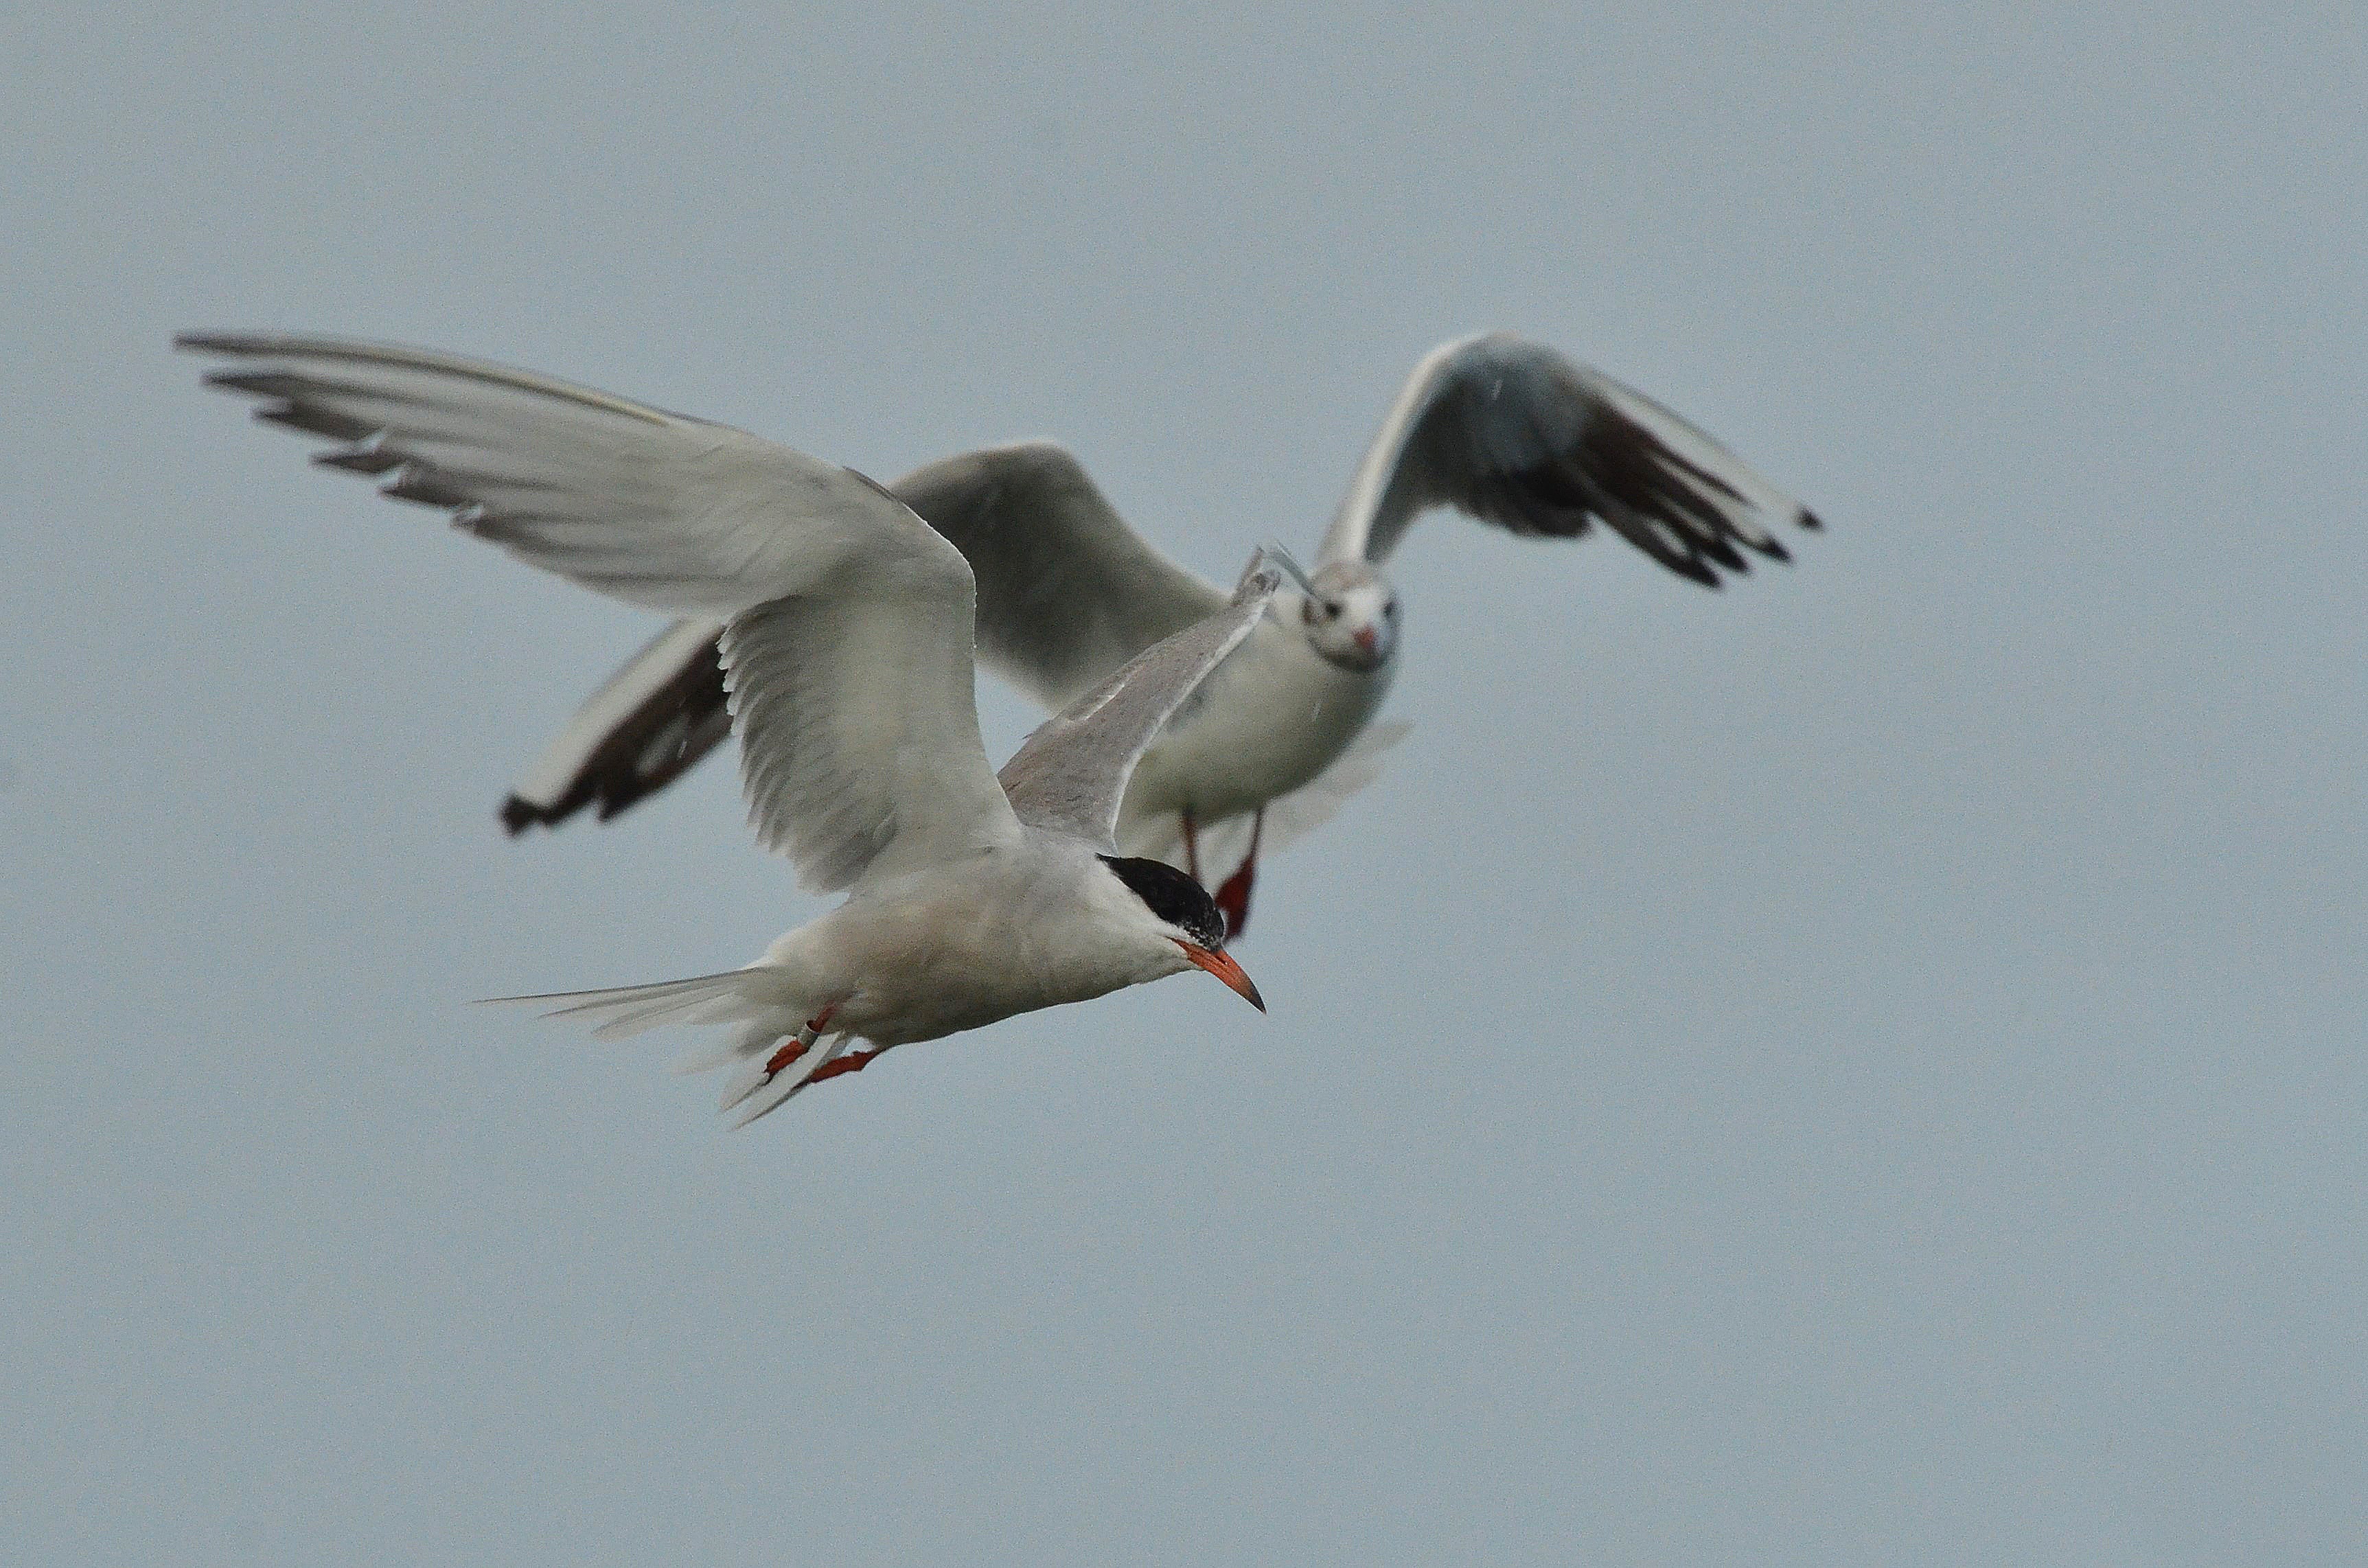
sea, bird, wing, white, air, seabird, fly, seagull, gull, beak, flight, fauna, vertebrate, shorebird, common tern, charadriiformes